Sasha Cohen

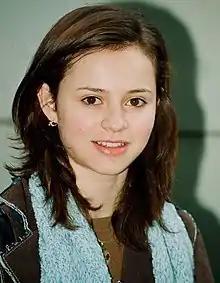
Cohen as a pre-teen skater in Baltimore in 1996)

A gymnast from an early age, Cohen switched to figure skating when she was seven years old, but it wasn't until she was eleven that she began to take the sport seriously. One of her early skating coaches was Victor Yelchin, father of late actor Anton Yelchin.